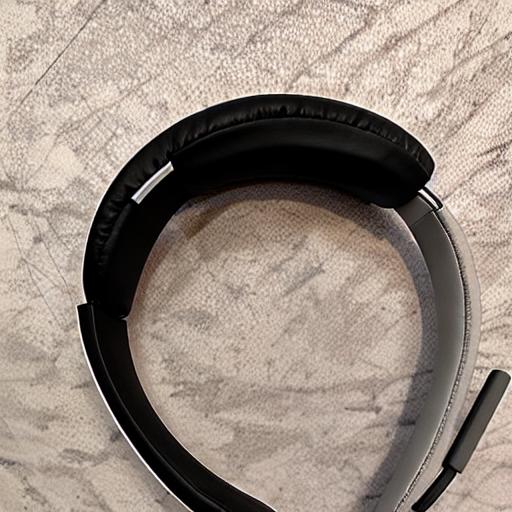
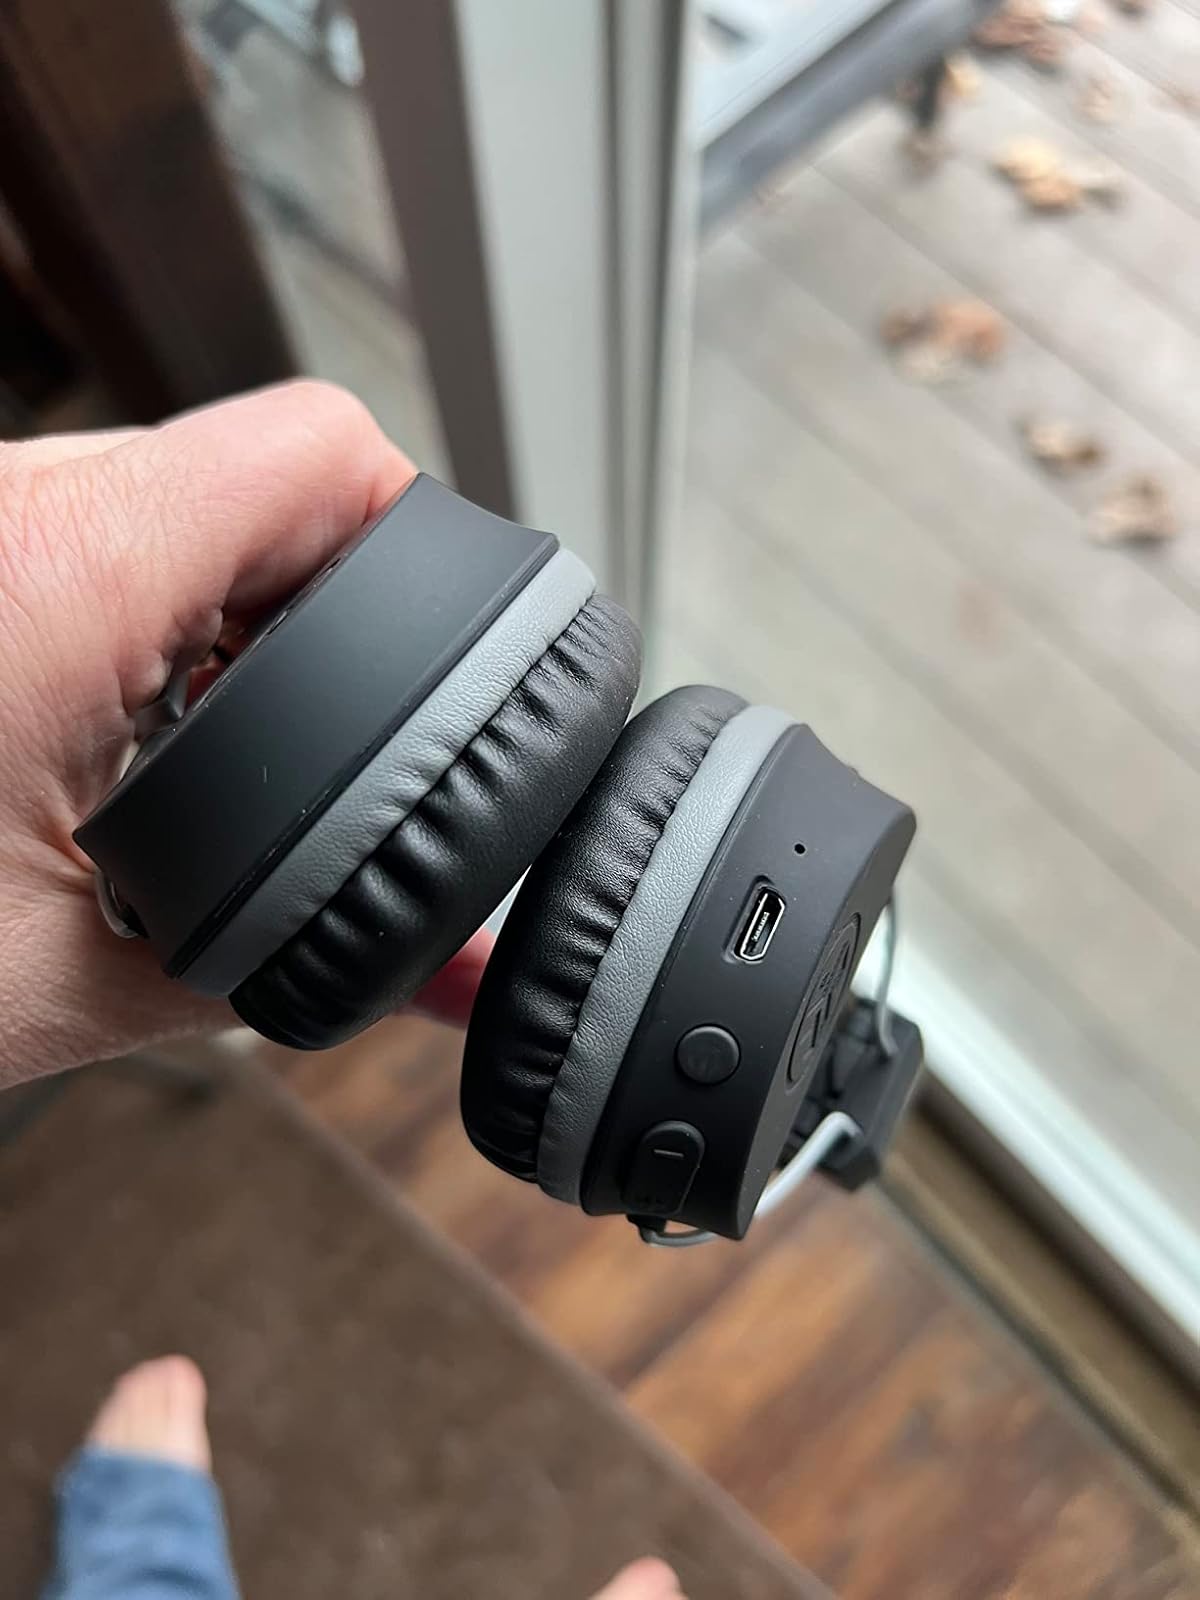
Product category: headphones
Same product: no